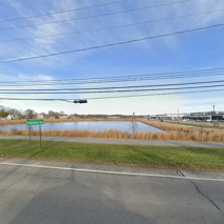
Label: streetView